Bullfighting

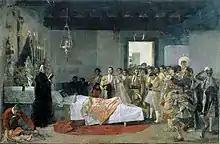
"Muerte del Maestro" ("Death of the Master") – José Villegas Cordero, 1884

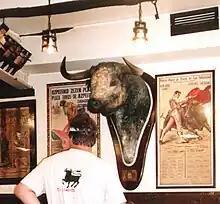
Stuffed bull head in a bar in San Sebastián

Since the 19th century, Spanish-style "corridas" have been increasingly popular in Southern France where they enjoy legal protection in areas where there is an uninterrupted tradition of such bull fights, particularly during holidays such as Whitsun or Easter. Among France's most important venues for bullfighting are the ancient Roman arenas of Nîmes and Arles, although there are bull rings across the South from the Mediterranean to the Atlantic coasts. The Brava cattle are bred for bullfighting.